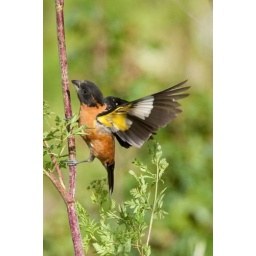
I'd forgotten these birds have yellow axillaries. Feeding on something in the poison hemlock.